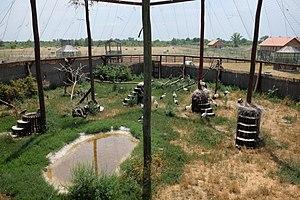
Le parc national de Hortobágy est le plus grand des parcs nationaux de Hongrie. Il a été créé le 1ᵉʳ janvier 1973 sur un domaine de 52 000 hectares, pour être ensuite progressivement agrandi : en 2020, il s'étend sur 80 000 hectares. Le parc est une réserve de biosphère de l'Unesco depuis 1979 et il a été inscrit en 1999 sur la liste du patrimoine mondial sous le nom « Parc national de Hortobágy - la Puszta ».